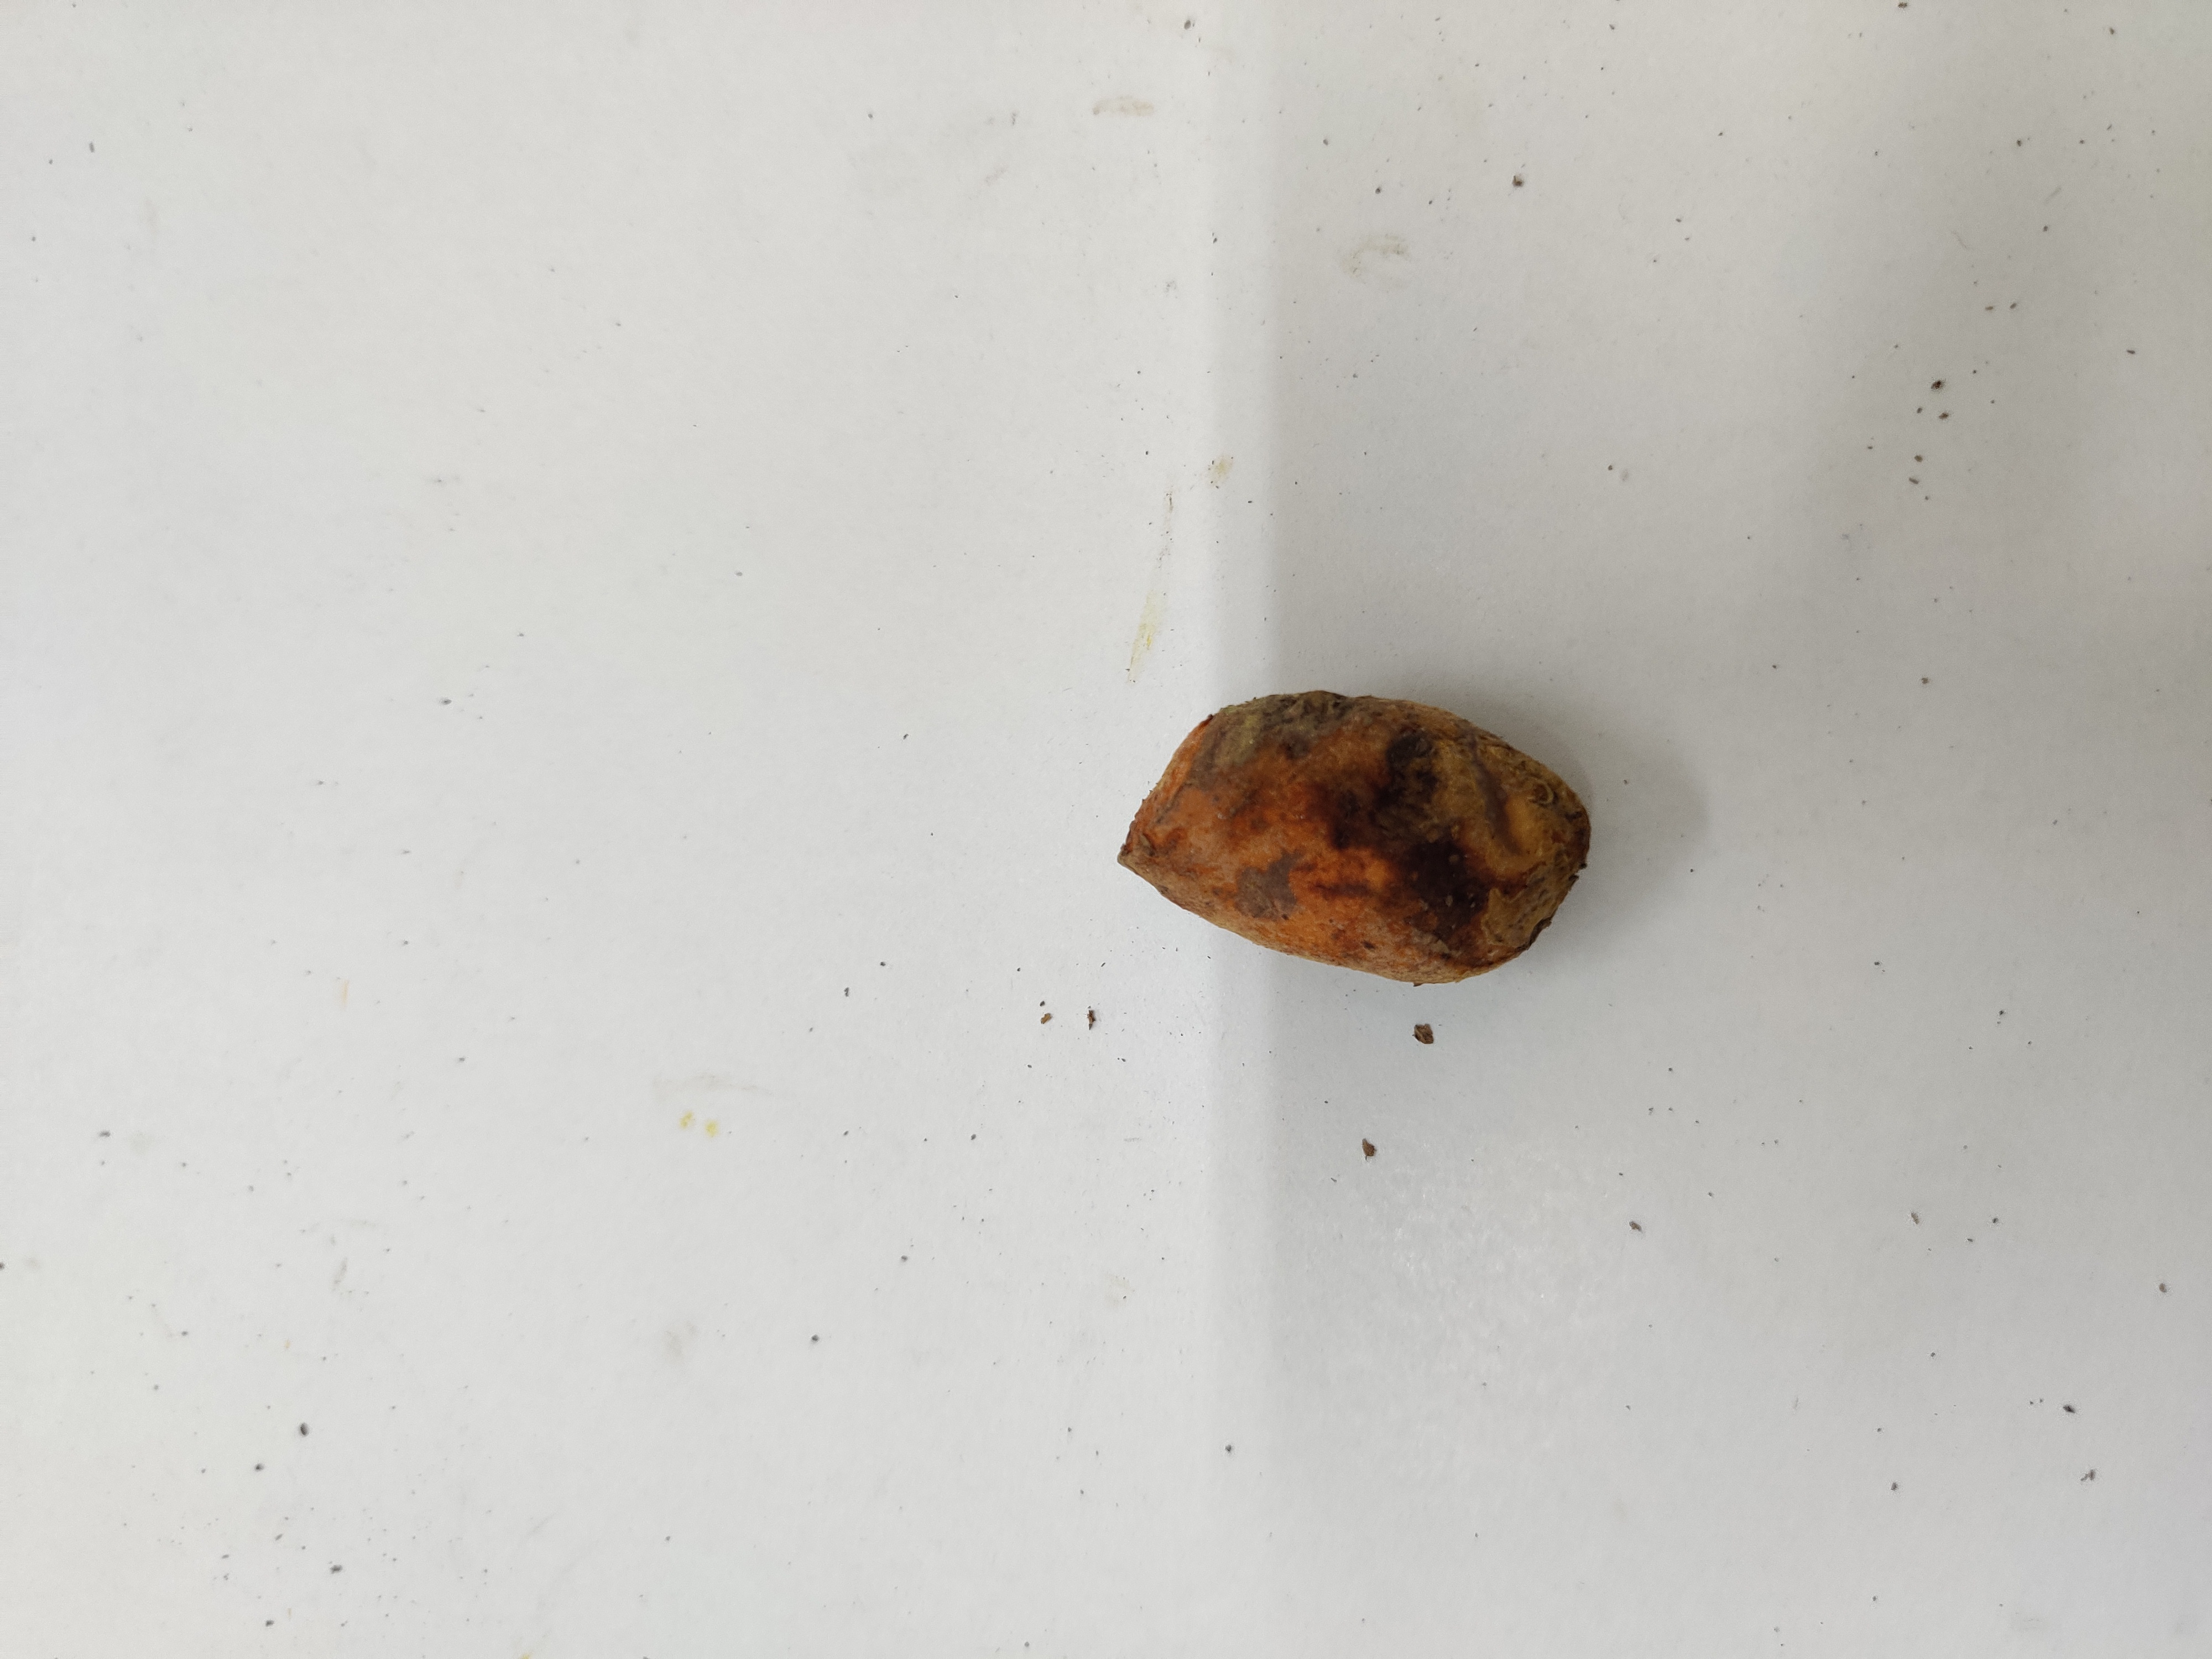
Crop: Turmeric
Condition: Fresh